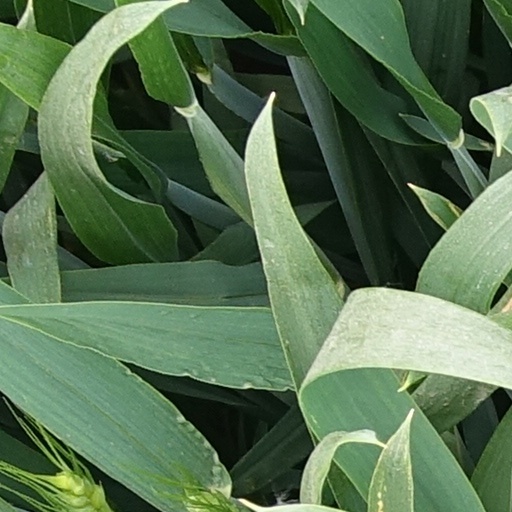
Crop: wheat